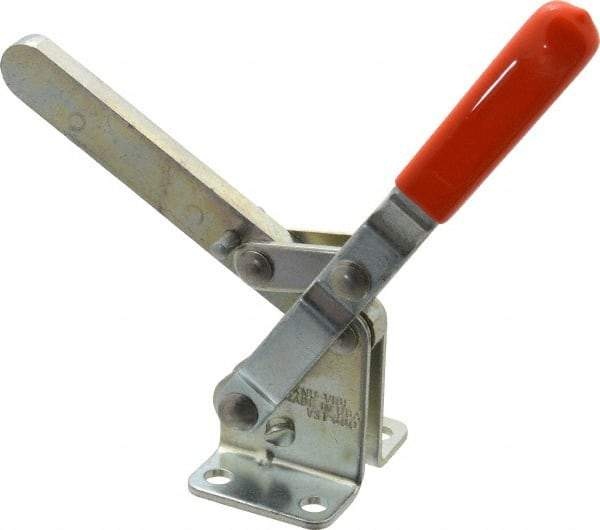
Lapeer - 700 Lb Holding Capacity, Vertical Handle, Manual Hold Down Toggle Clamp - 57° Handle Movement, 106° Bar Opening, Solid Bar, Flanged Base, Carbon Steel
Item #: 72462682 Brand: Lapeer Model #: VST-600 Exact Tooling IR#: 04 Features and Benefits Vertical handles are designed with a handle that is 90 degrees, or perpendicular to the clamping bar. They are manufactured with holding capacities of up to 6,000 pounds. Solid Bars are designed to retain a spindle that is fixed to a specific position on the bar. The spindle retainers are commonly welded to the bar of the clamp at a customer specified position. Generally, the solid bar models have greater holding capacity than the equivalent U-bar model. Carbon steel offers strength and rigidity during an application. It does not resist corrosion as well as stainless steel. Product Specifications Handle Orientation Vertical Bar Style Solid Base Style Flanged Bar End Type Closed Holding Capacity (Lb.) 700.00 Length Distance Between Mount Holes (Decimal Inch) 1.25 Width Distance Between Mount Holes (Decimal Inch) 1.7500 Height Under Bar (Decimal Inch) 1.6900 Overall Length (Decimal Inch) 5.4700 Overall Height (Decimal Inch) 7.4400 Base Length (Decimal Inch) 1.8800 Base Width (Decimal Inch) 2.5000 Handle Style Straight Material Carbon Steel Handle Color Orange Number of Mounting Holes 4 Mounting Hole Diameter (Decimal Inch) 0.3300 Front of Base To Tip Of Toggle Bar (Decimal Inch) 3.5900 Bar Opening (Degrees) 106.00 Handle Movement (Degrees) 57.00 Spindle Length (Inch) 3-1/2 Bar Width (Decimal Inch) 0.3100 Bar Thickness (Decimal Inch) 1.6900
Brand: Lapeer
Category: Hardware > Tools > Tool Clamps & Vises